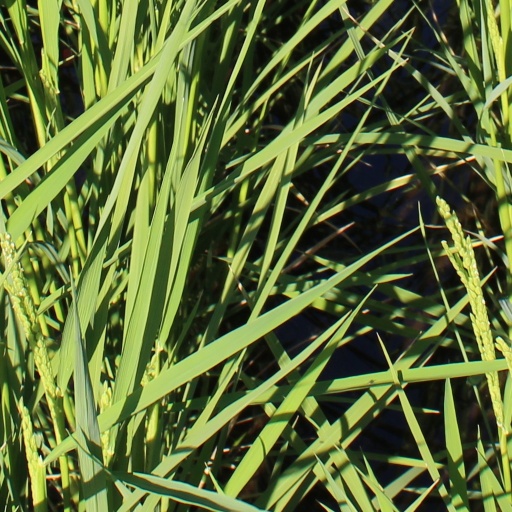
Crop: rice